Fred W. Hammond

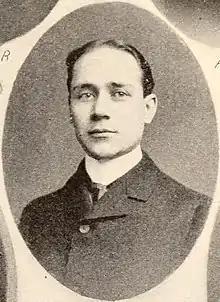
Fred W. Hammond (1902)

Fred W. Hammond (July 21, 1872 – January 7, 1942) was an American lawyer and politician from New York.